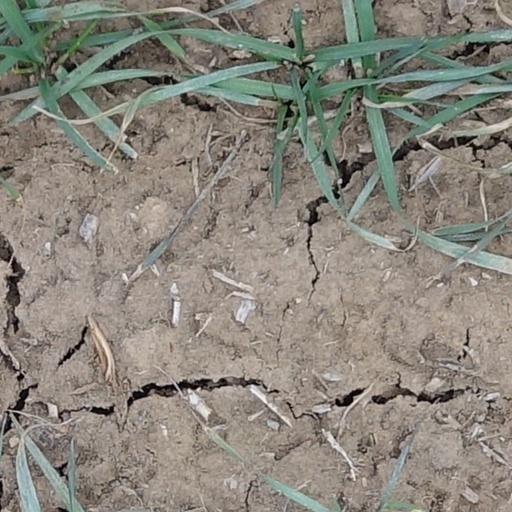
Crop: wheat